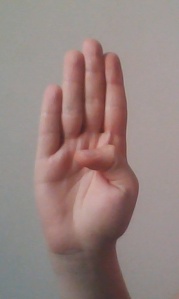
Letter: kaaf